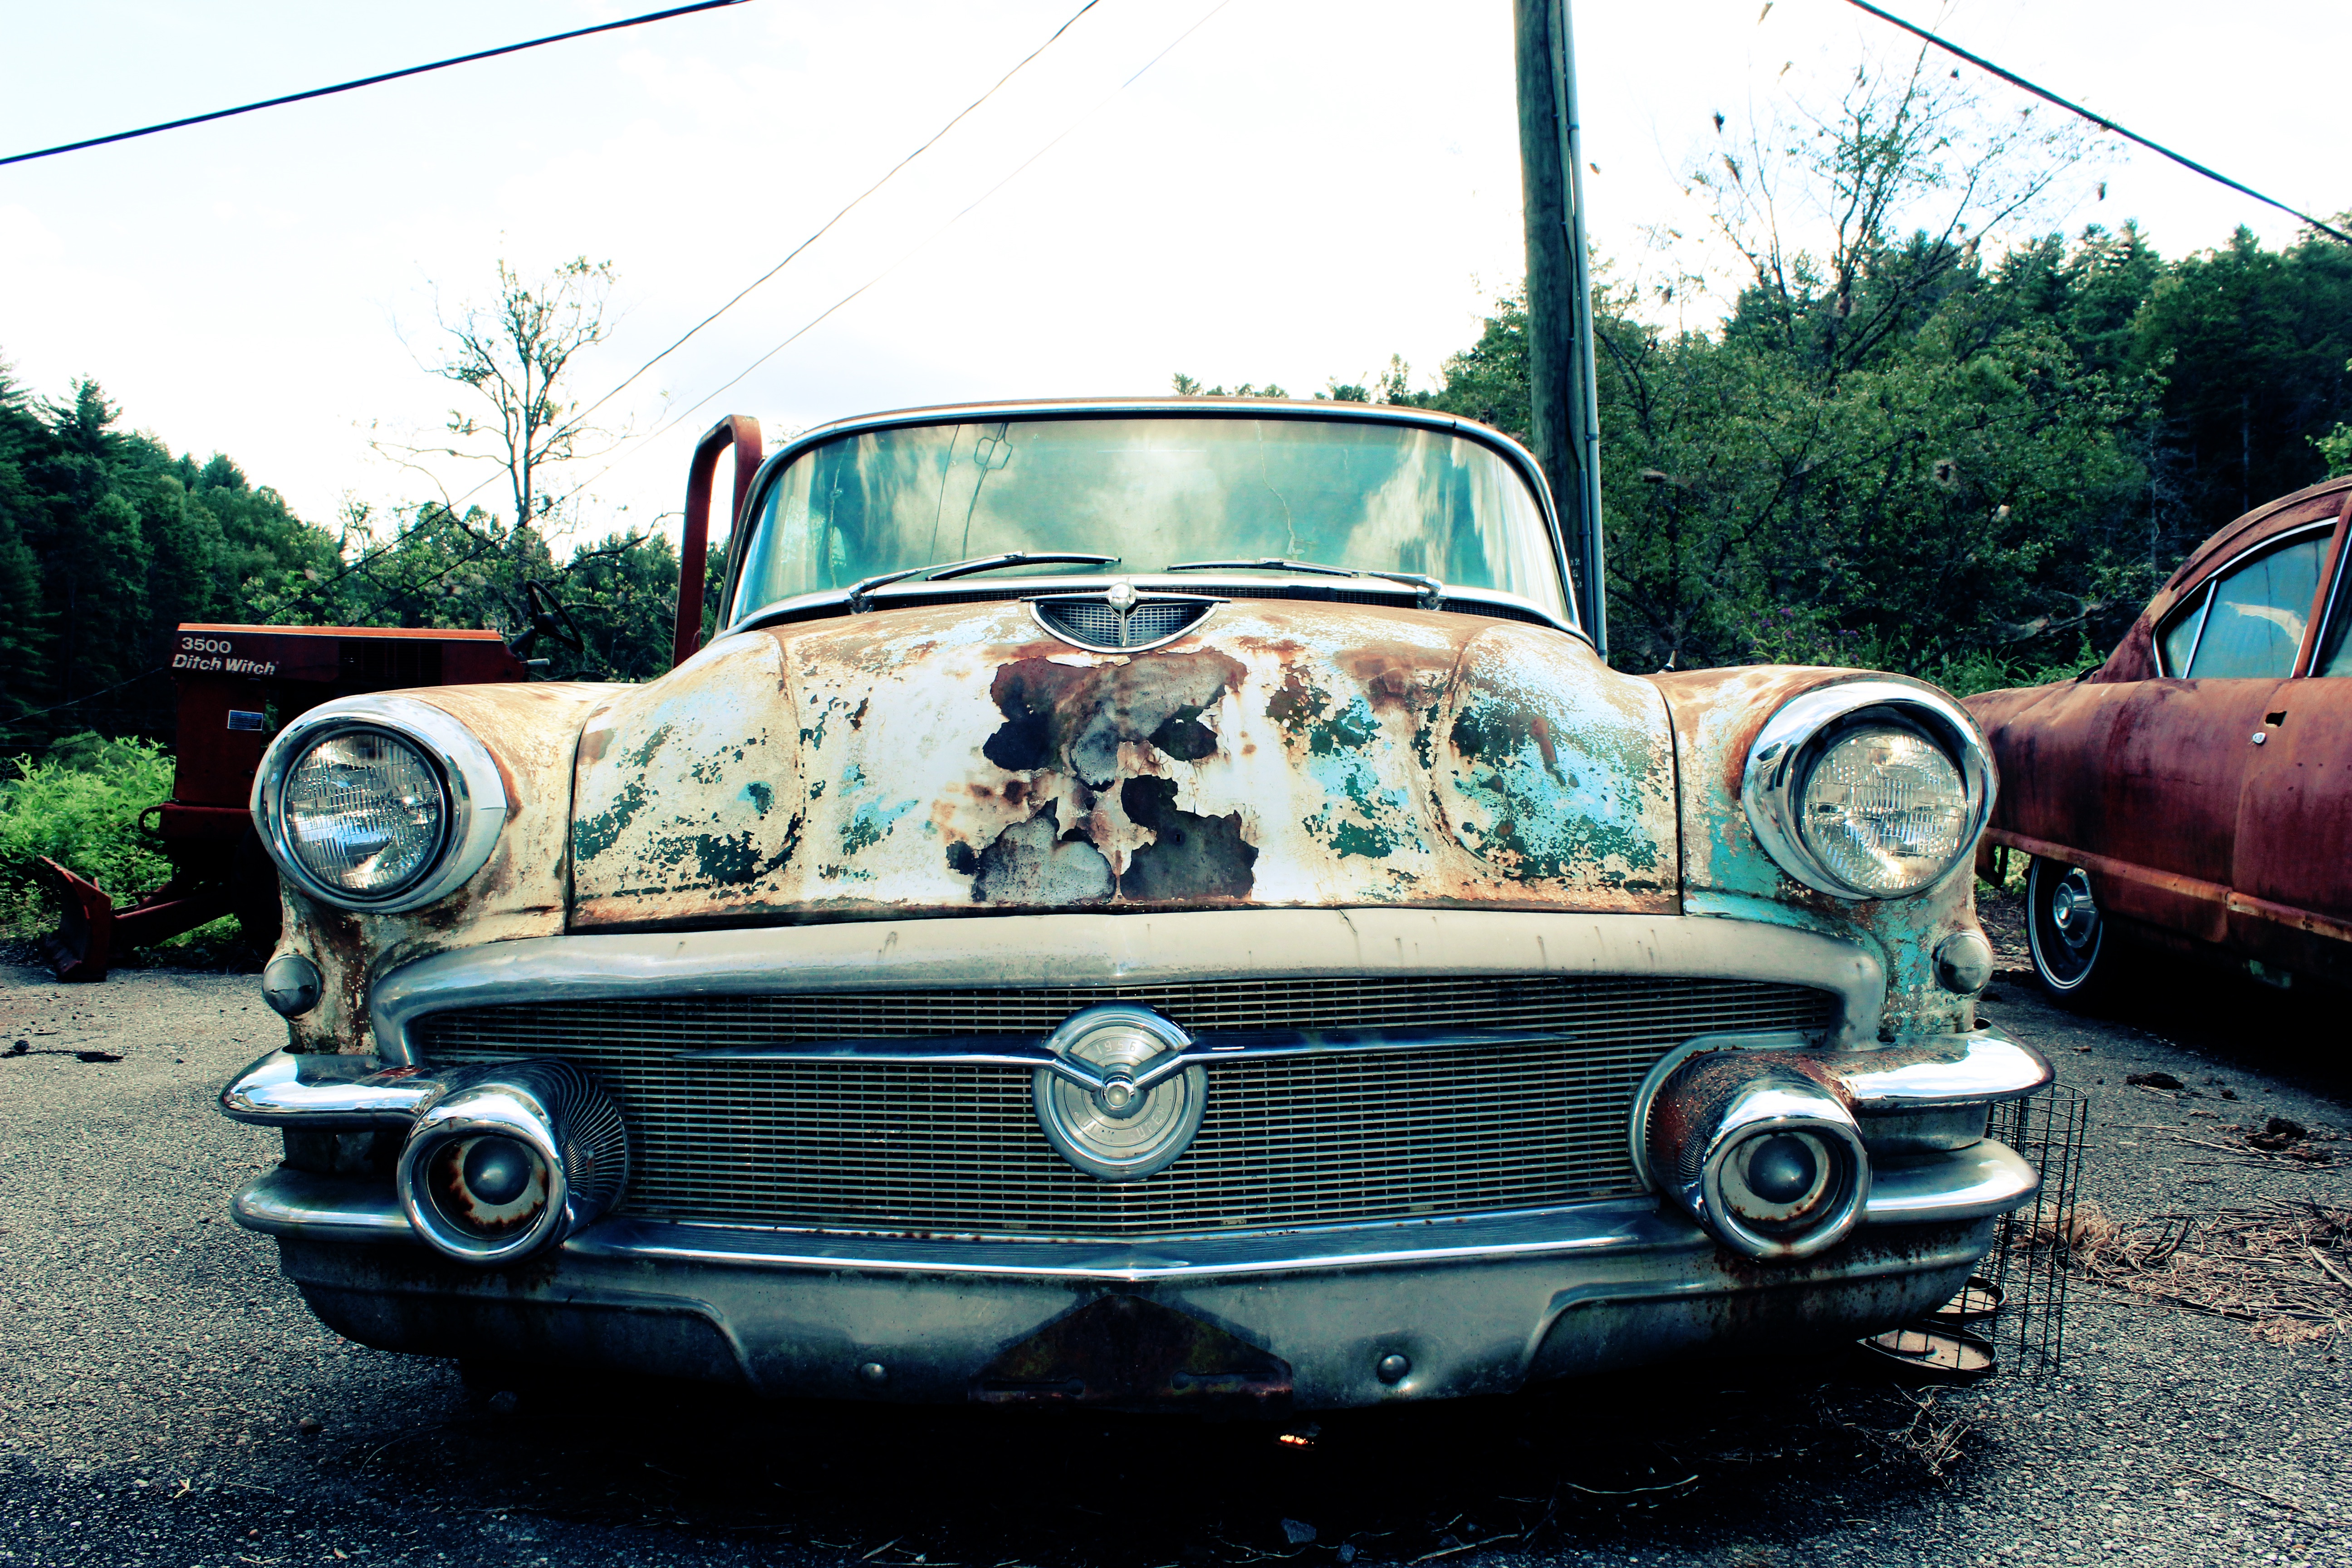
car, vehicle, motor vehicle, vintage car, sedan, antique car, land vehicle, automobile make, automotive exterior, compact car, luxury vehicle, mid size car, full size car